1998 in Israel

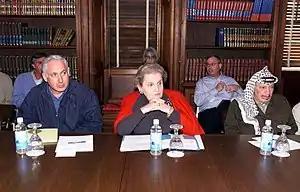
Prime minister Benjamin Netanyahu sitting with Madeleine Albright and Yassir Arafat at the Wye River Memorandum, 16 October 1998

The most prominent events related to the Israeli–Palestinian conflict which occurred during 1998 include: